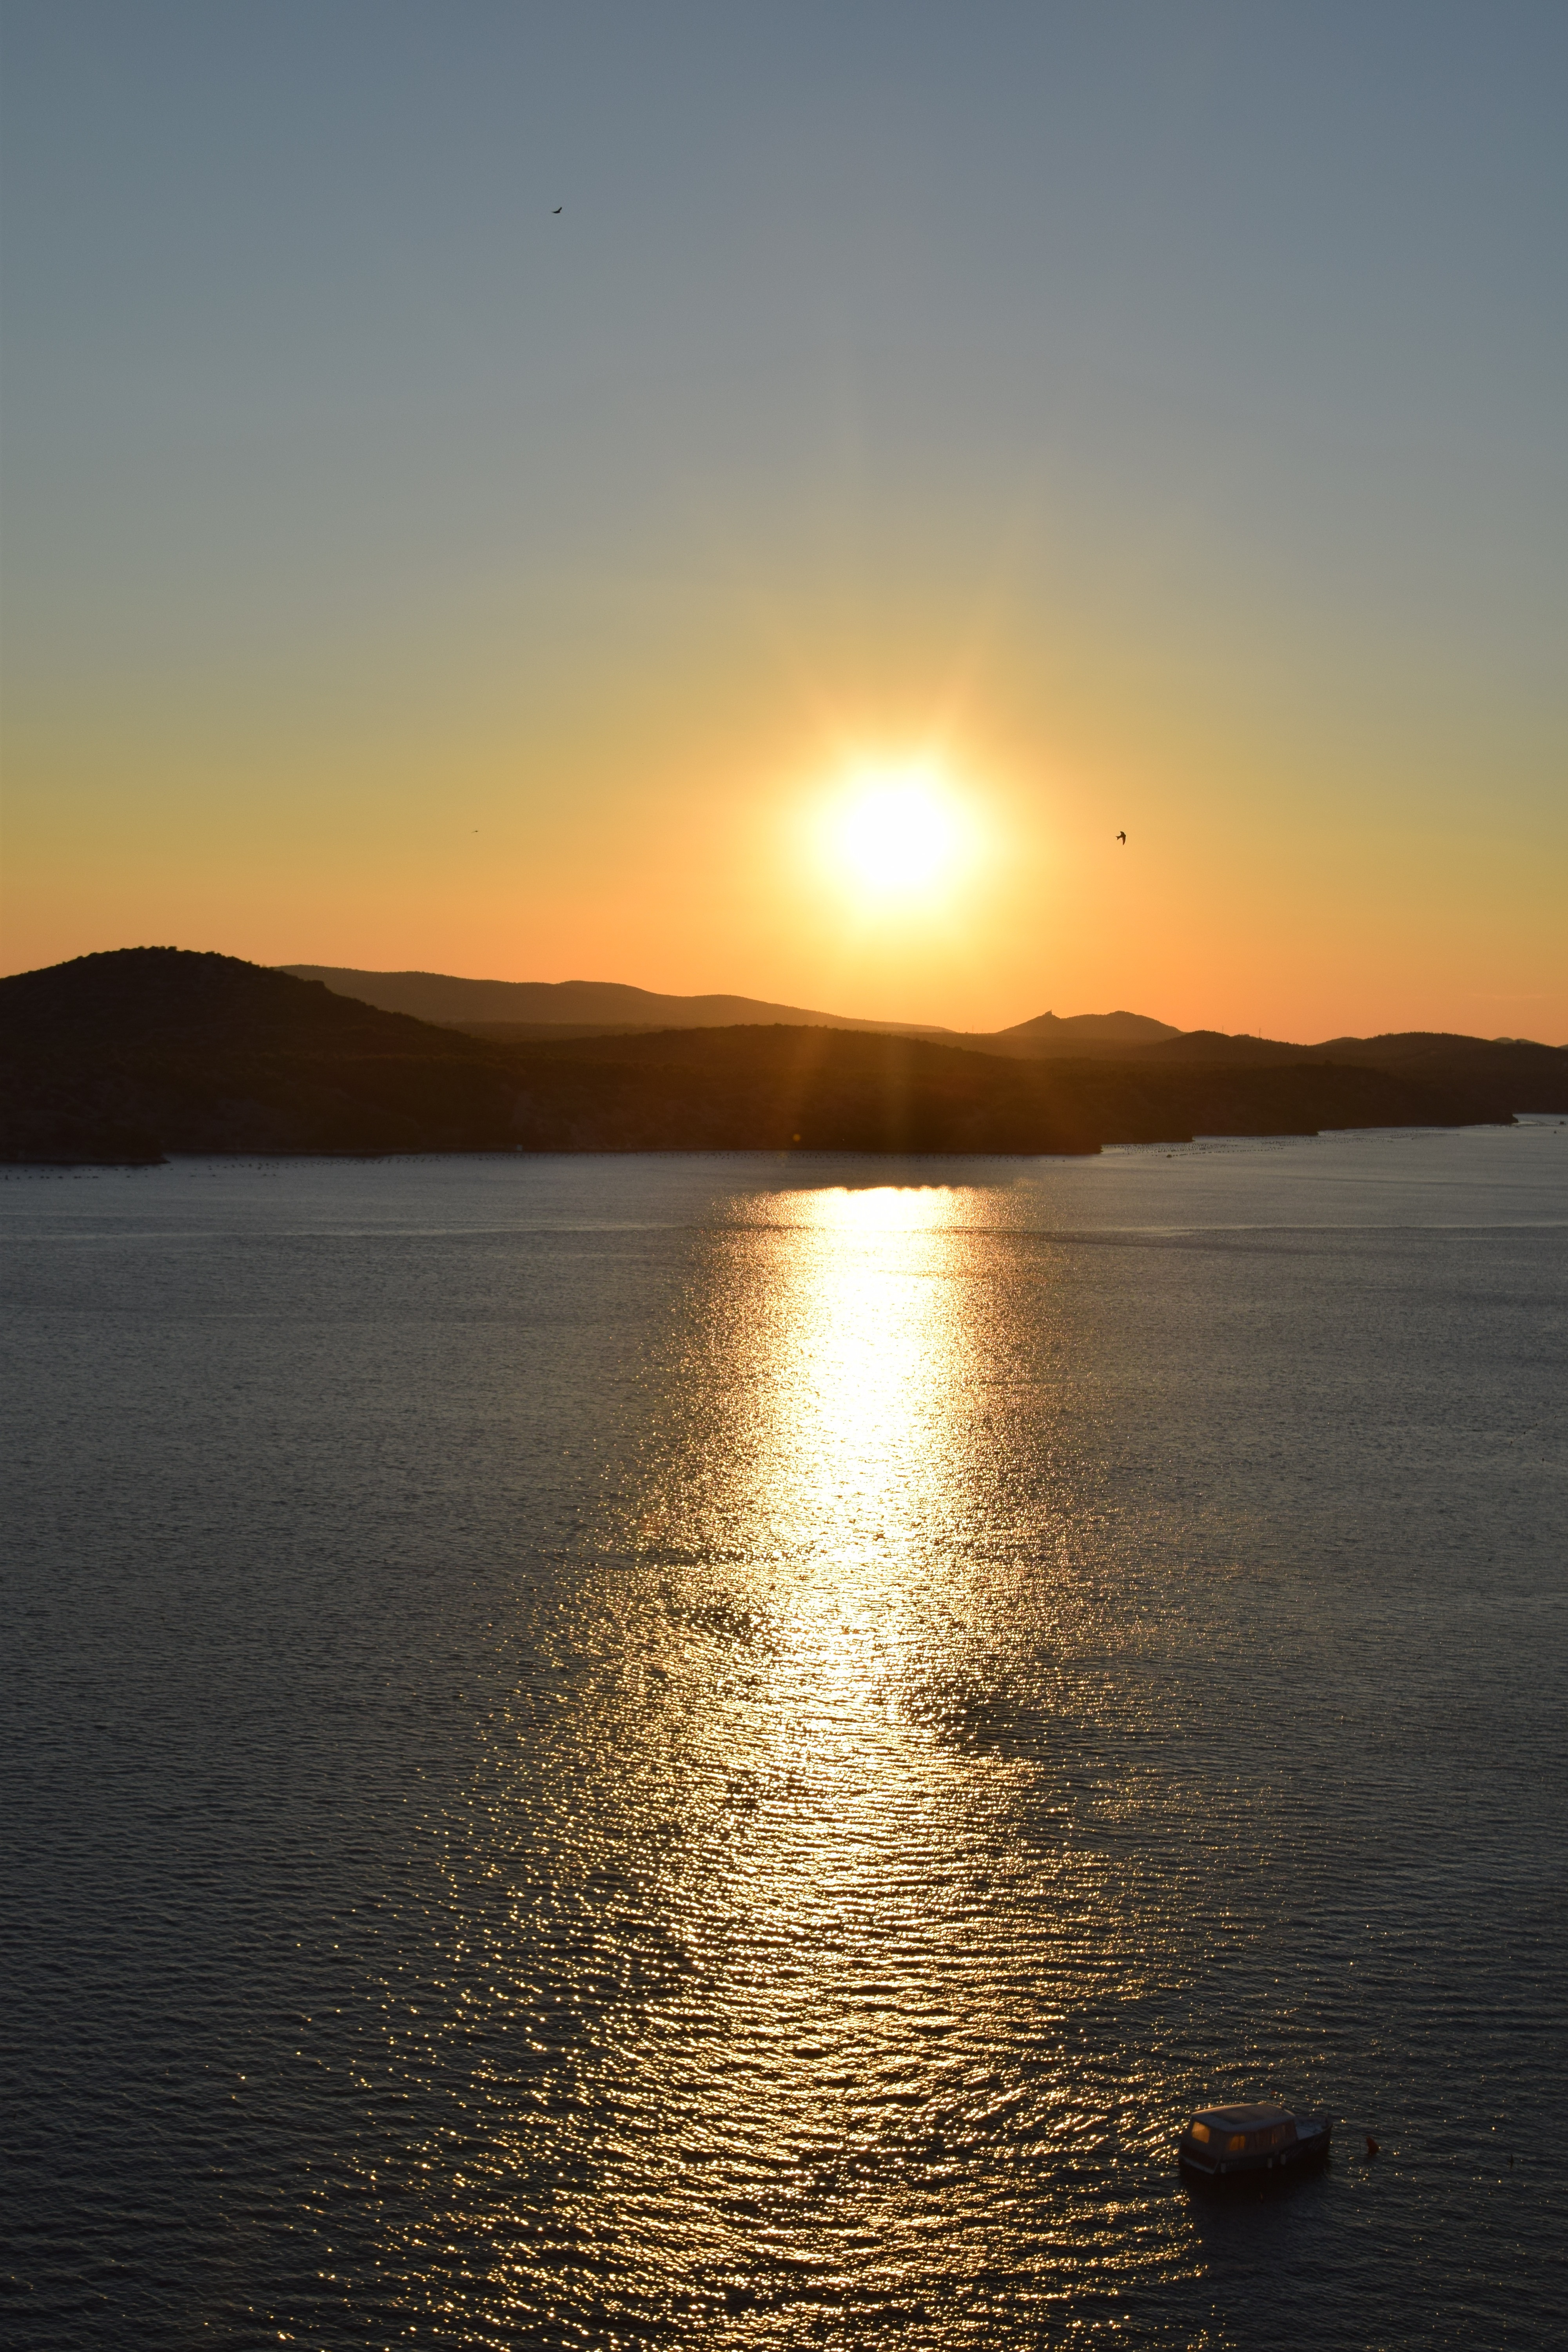
beach, landscape, sea, coast, ocean, horizon, sun, sunrise, sunset, sunlight, morning, shore, wave, lake, dawn, dusk, evening, reflection, bay, body of water, loch, afterglow